Savannasaurus

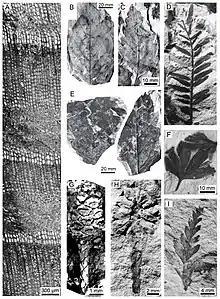
Selected plant fossils from the Winton Formation

Like all titanosaurs, "Savannasaurus" was likely a "wide-gauge" sauropod, meaning that it would have stood and walked with its feet far apart from the midline. In 2020, Poropat and colleagues pointed to the width of its sternal plates and sacrum as evidence for a wide-gauge stance. The robust humerus of "Savannasaurus" was also considered a likely adaptation to a wide-gauge stance, which would have been convergently acquired with saltasaurines. They also suggested that the unusual form of the astragalus was also an adaptation to weight-bearing, but the absence of other hindlimb bones made this unclear. Yet, Poropat and colleagues also noted traits that would have increased the flexibility of the vertebral column, namely the absence of hyposphene-hypantrum articulations and the presence of prominent excavations (the centroprezygapophyseal fossae) below the transprezygapophyseal laminae. Both of these were shared with "Diamantinasaurus", but were otherwise rare among sauropods.